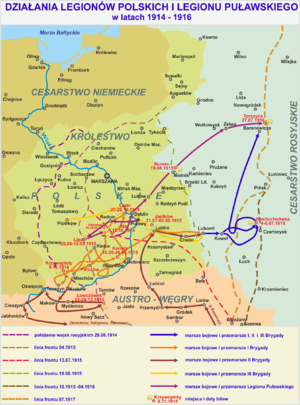
Nous sommes la première brigade, aussi connu sous les noms de Marche de la première brigade et de Les légions, ce sont une chanson militaire est une des chansons les plus célèbres des brigades polonaises de Józef Piłsudski durant la Première Guerre mondiale. Elle traite de la première brigade des légions polonaises et est un important symbole de la lutte pour l'indépendance de la Pologne du début du XXᵉ siècle.
Les Légions polonaises pendant la Première Guerre mondiale sont des unités militaires constituées de volontaires polonais créées par les différents belligérants de la Première Guerre mondiale, d'abord du côté des Empires centraux, contre des promesses d'indépendance ou d'autonomie à un peuple morcelé entre plusieurs dominations depuis les partages de la Pologne. Sous différents commandants comme Józef Haller et Józef Piłsudski, ces légions combattent sur le front de l'Est et certains, plus tard, sur le front italien. La révolution de février-mars 1917 qui crée une République russe démocratique, les fait passer dans le camp des puissances des Alliés de la Première Guerre mondiale. En juillet 1917, la plupart de leurs hommes refusent de prêter serment au royaume de Pologne sous tutelle austro-allemande. Plusieurs unités polonaises servent dans les forces du gouvernement provisoire russe en 1917 puis sur le front français en 1918.